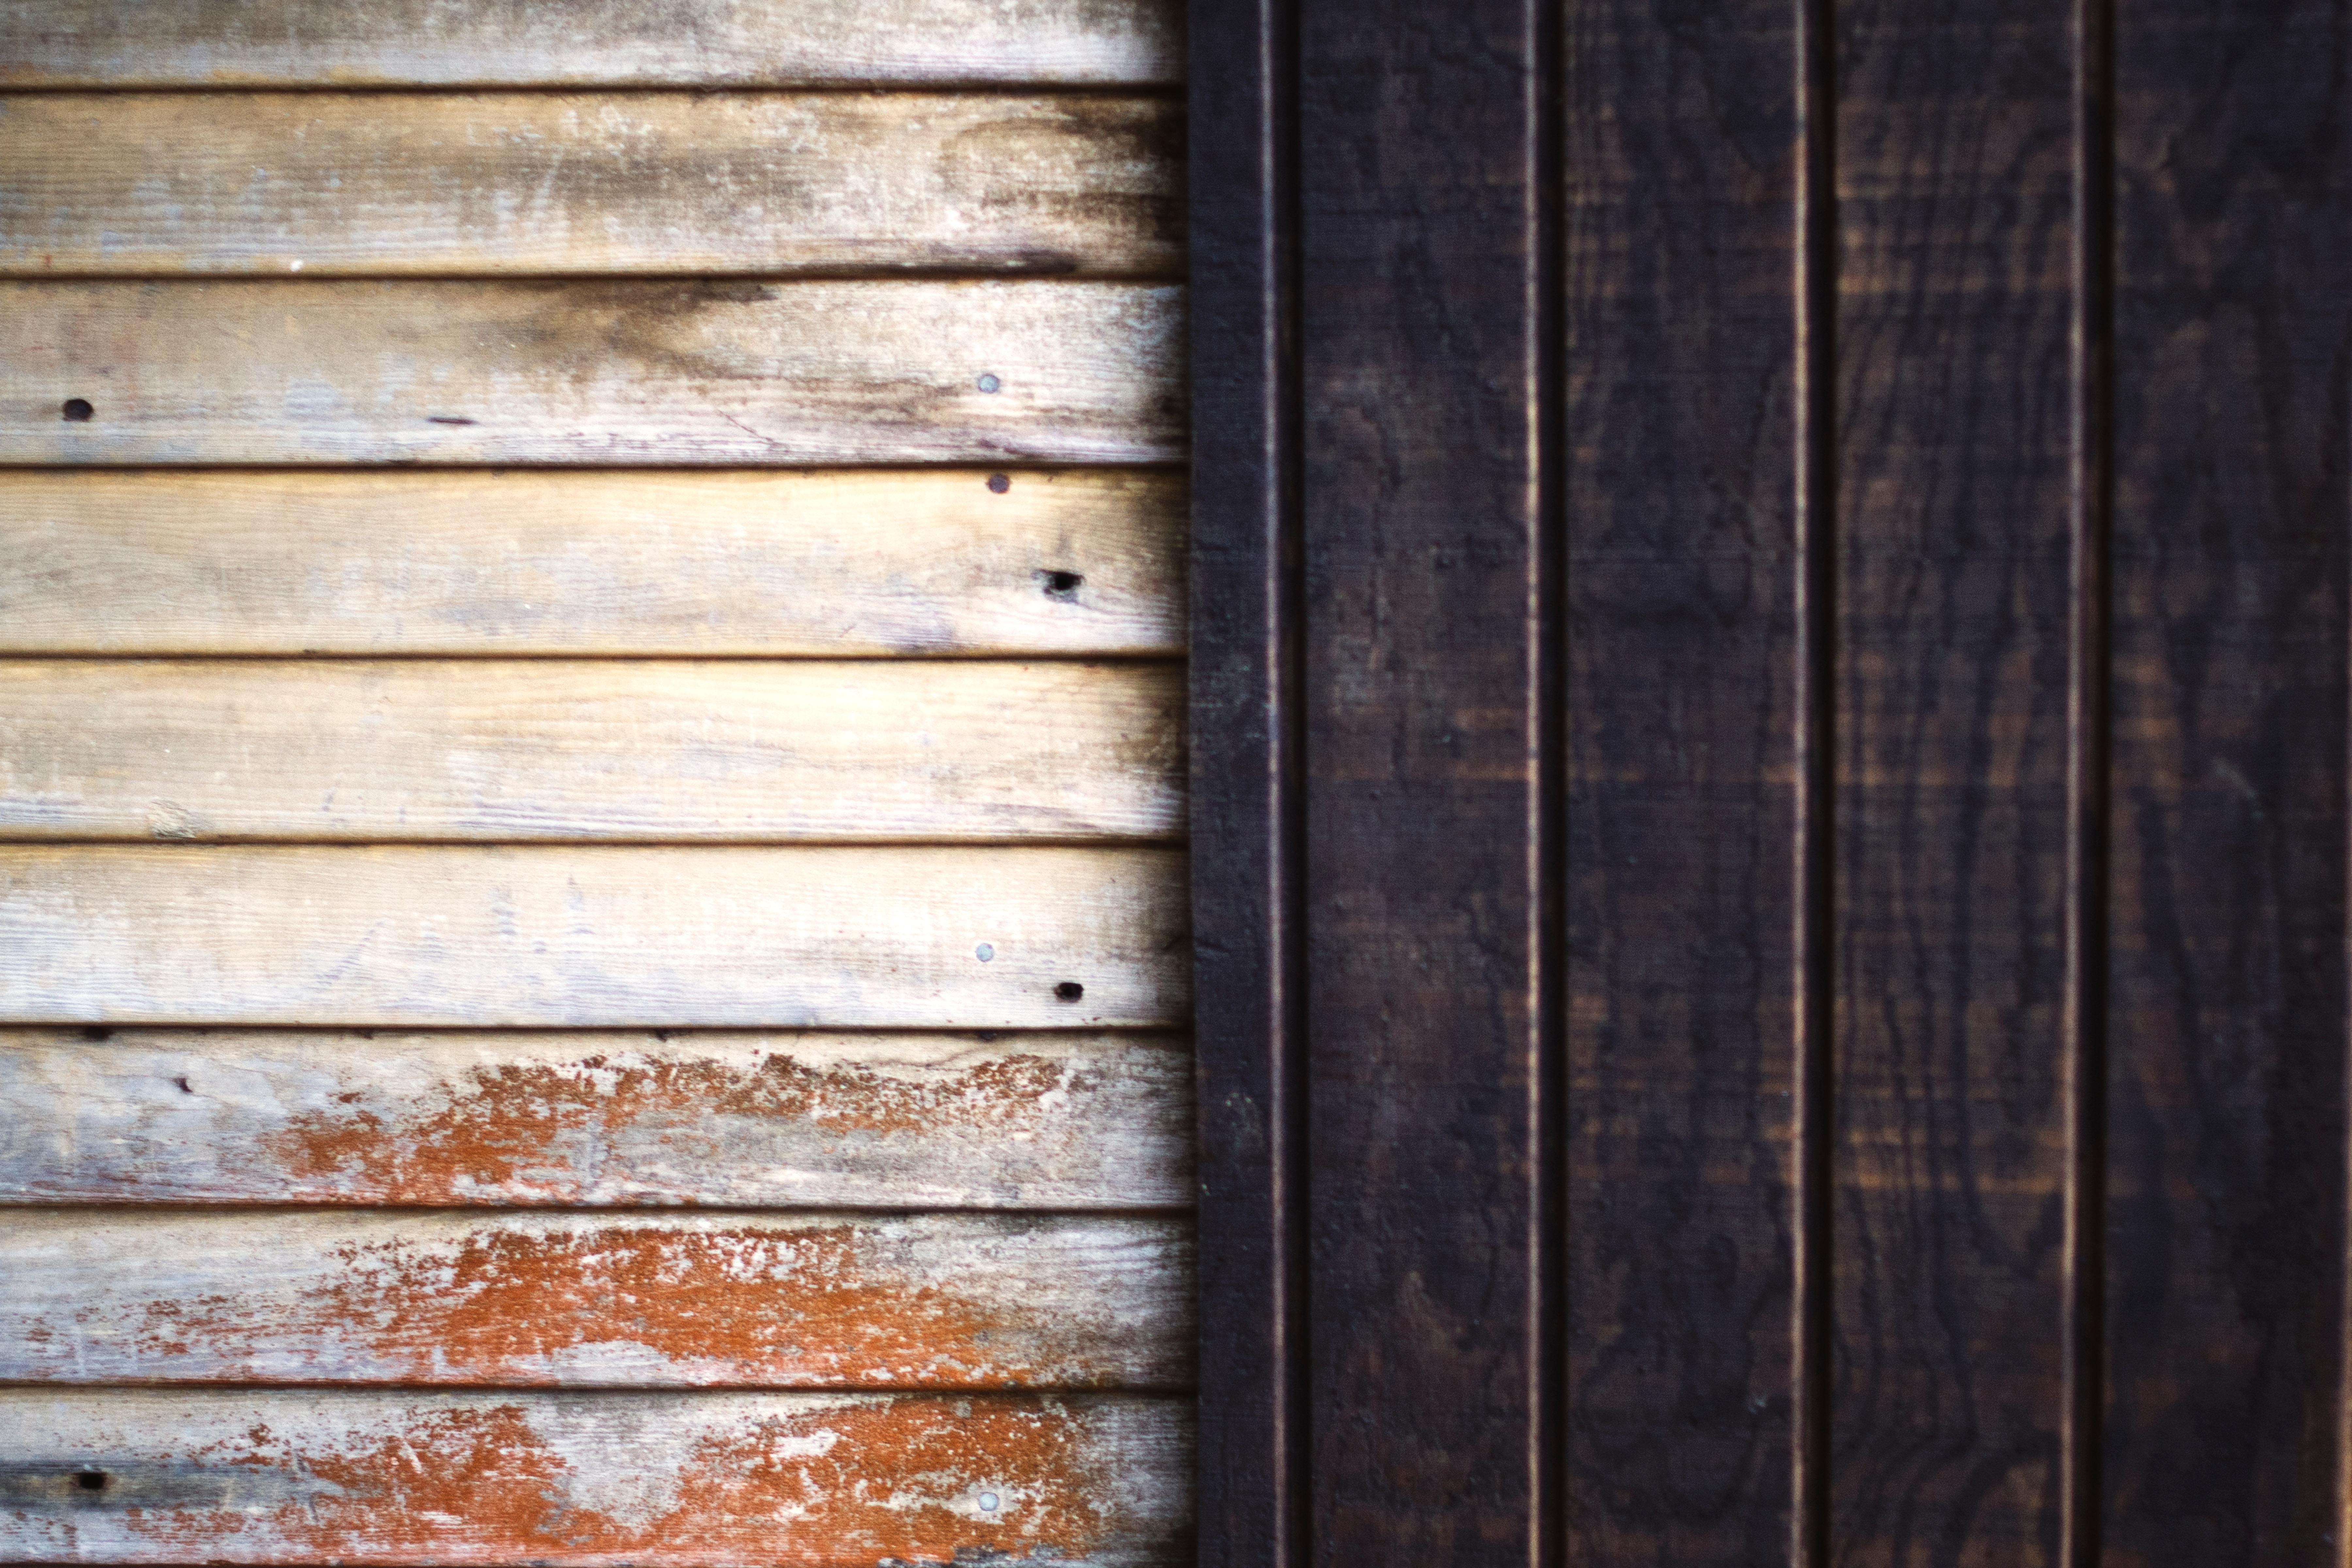
wood, texture, plank, floor, wall, door, interior design, hardwood, flooring, wood flooring, window covering, wood stain